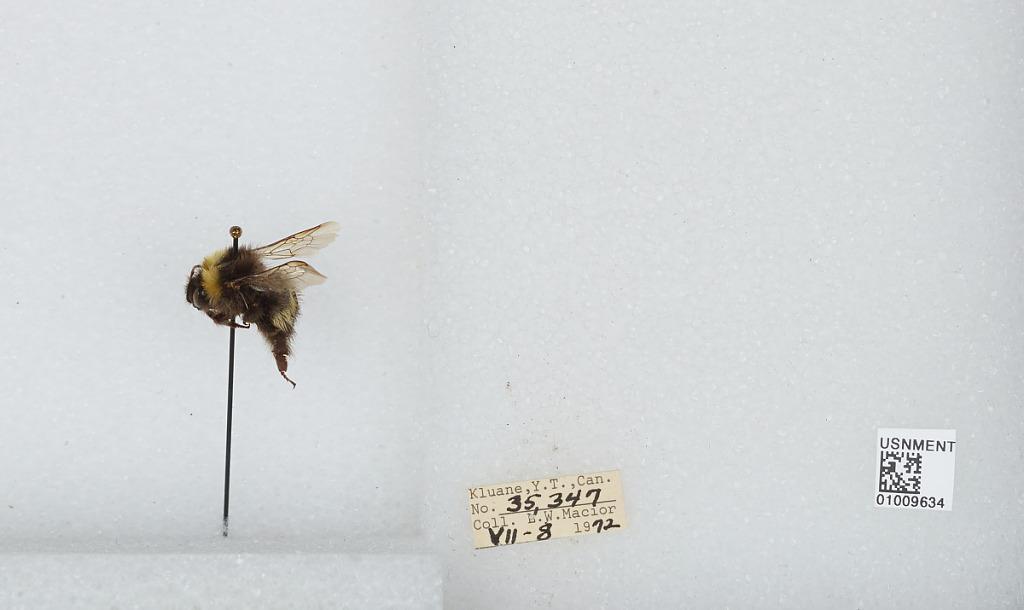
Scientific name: Bombus (Bombus) lucorum (Linnaeus)
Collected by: L. Macior
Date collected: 1972-7-8
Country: Canada
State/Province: Yukon Territory
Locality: Kluane
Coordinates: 60.75, -139.5